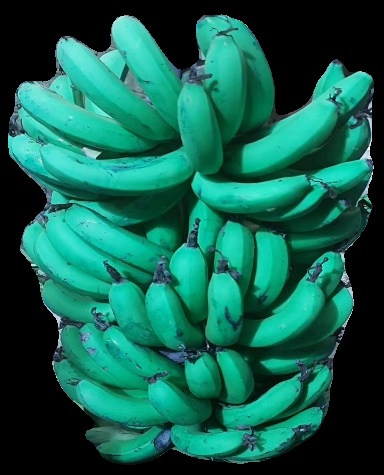
Variety: pachbale
Grade: grade3